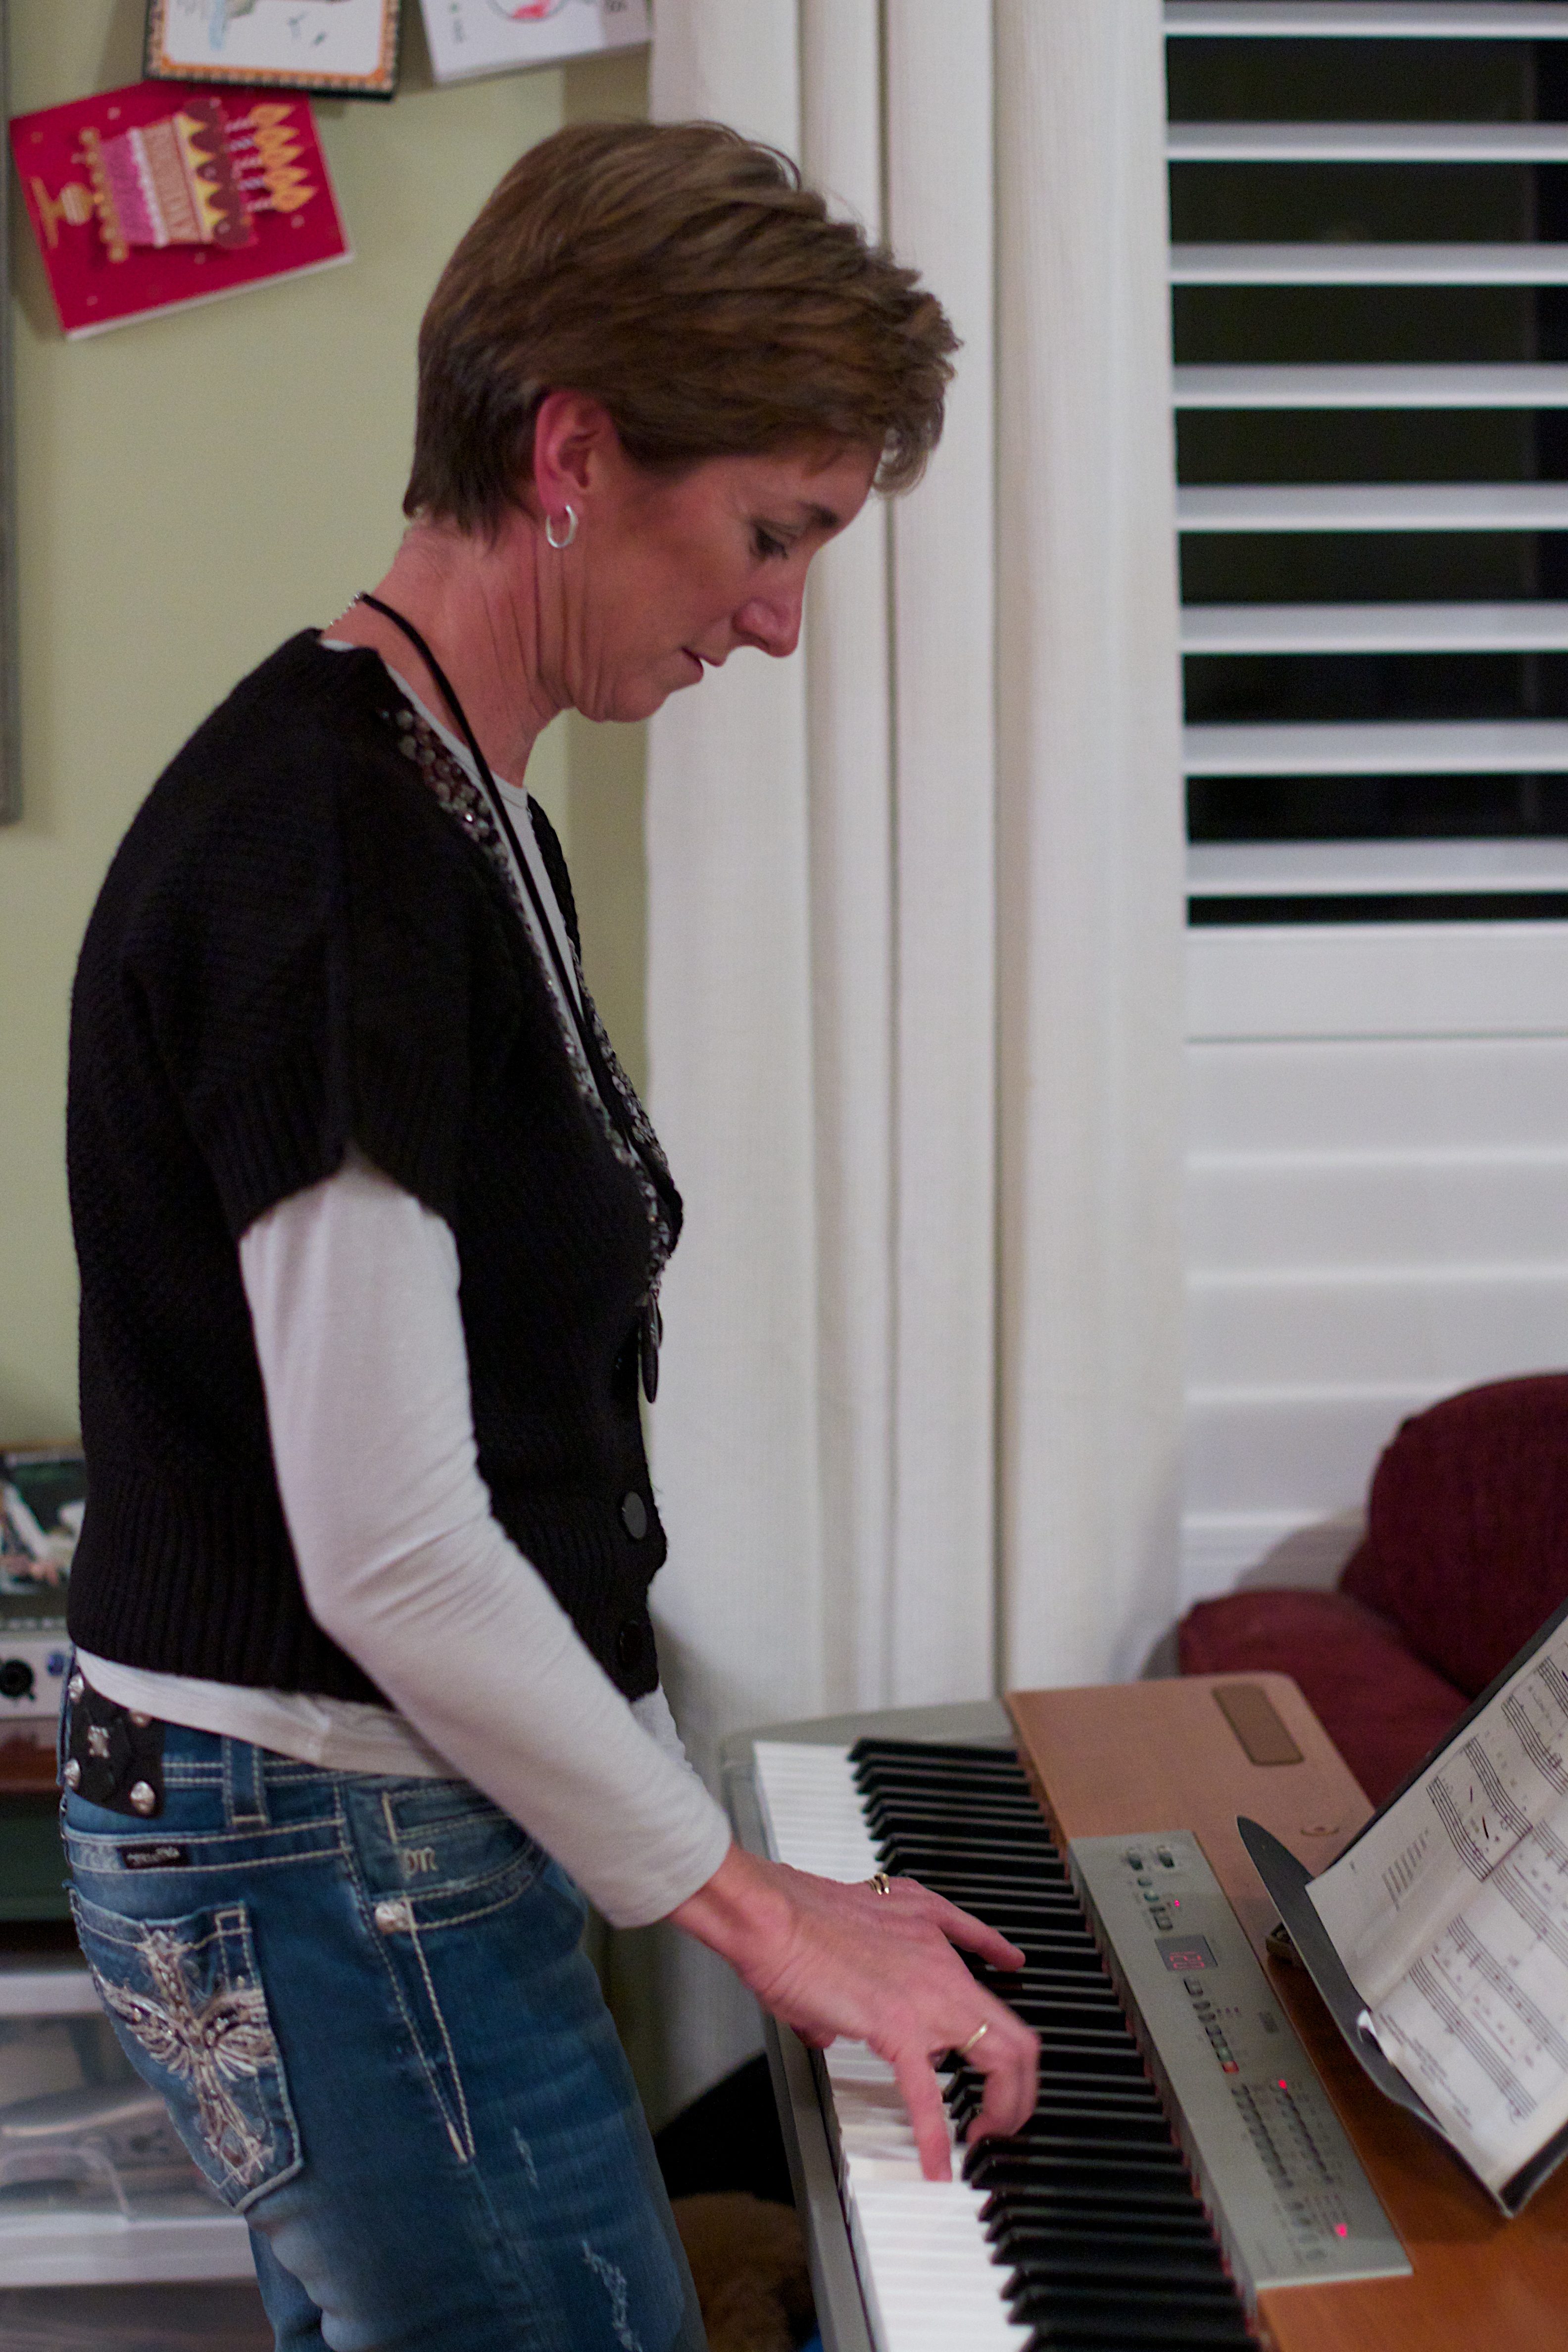
person, piano, musician, musical instrument, singing, odyssey, hurleylounge, pianist, string instrument, electronic instrument